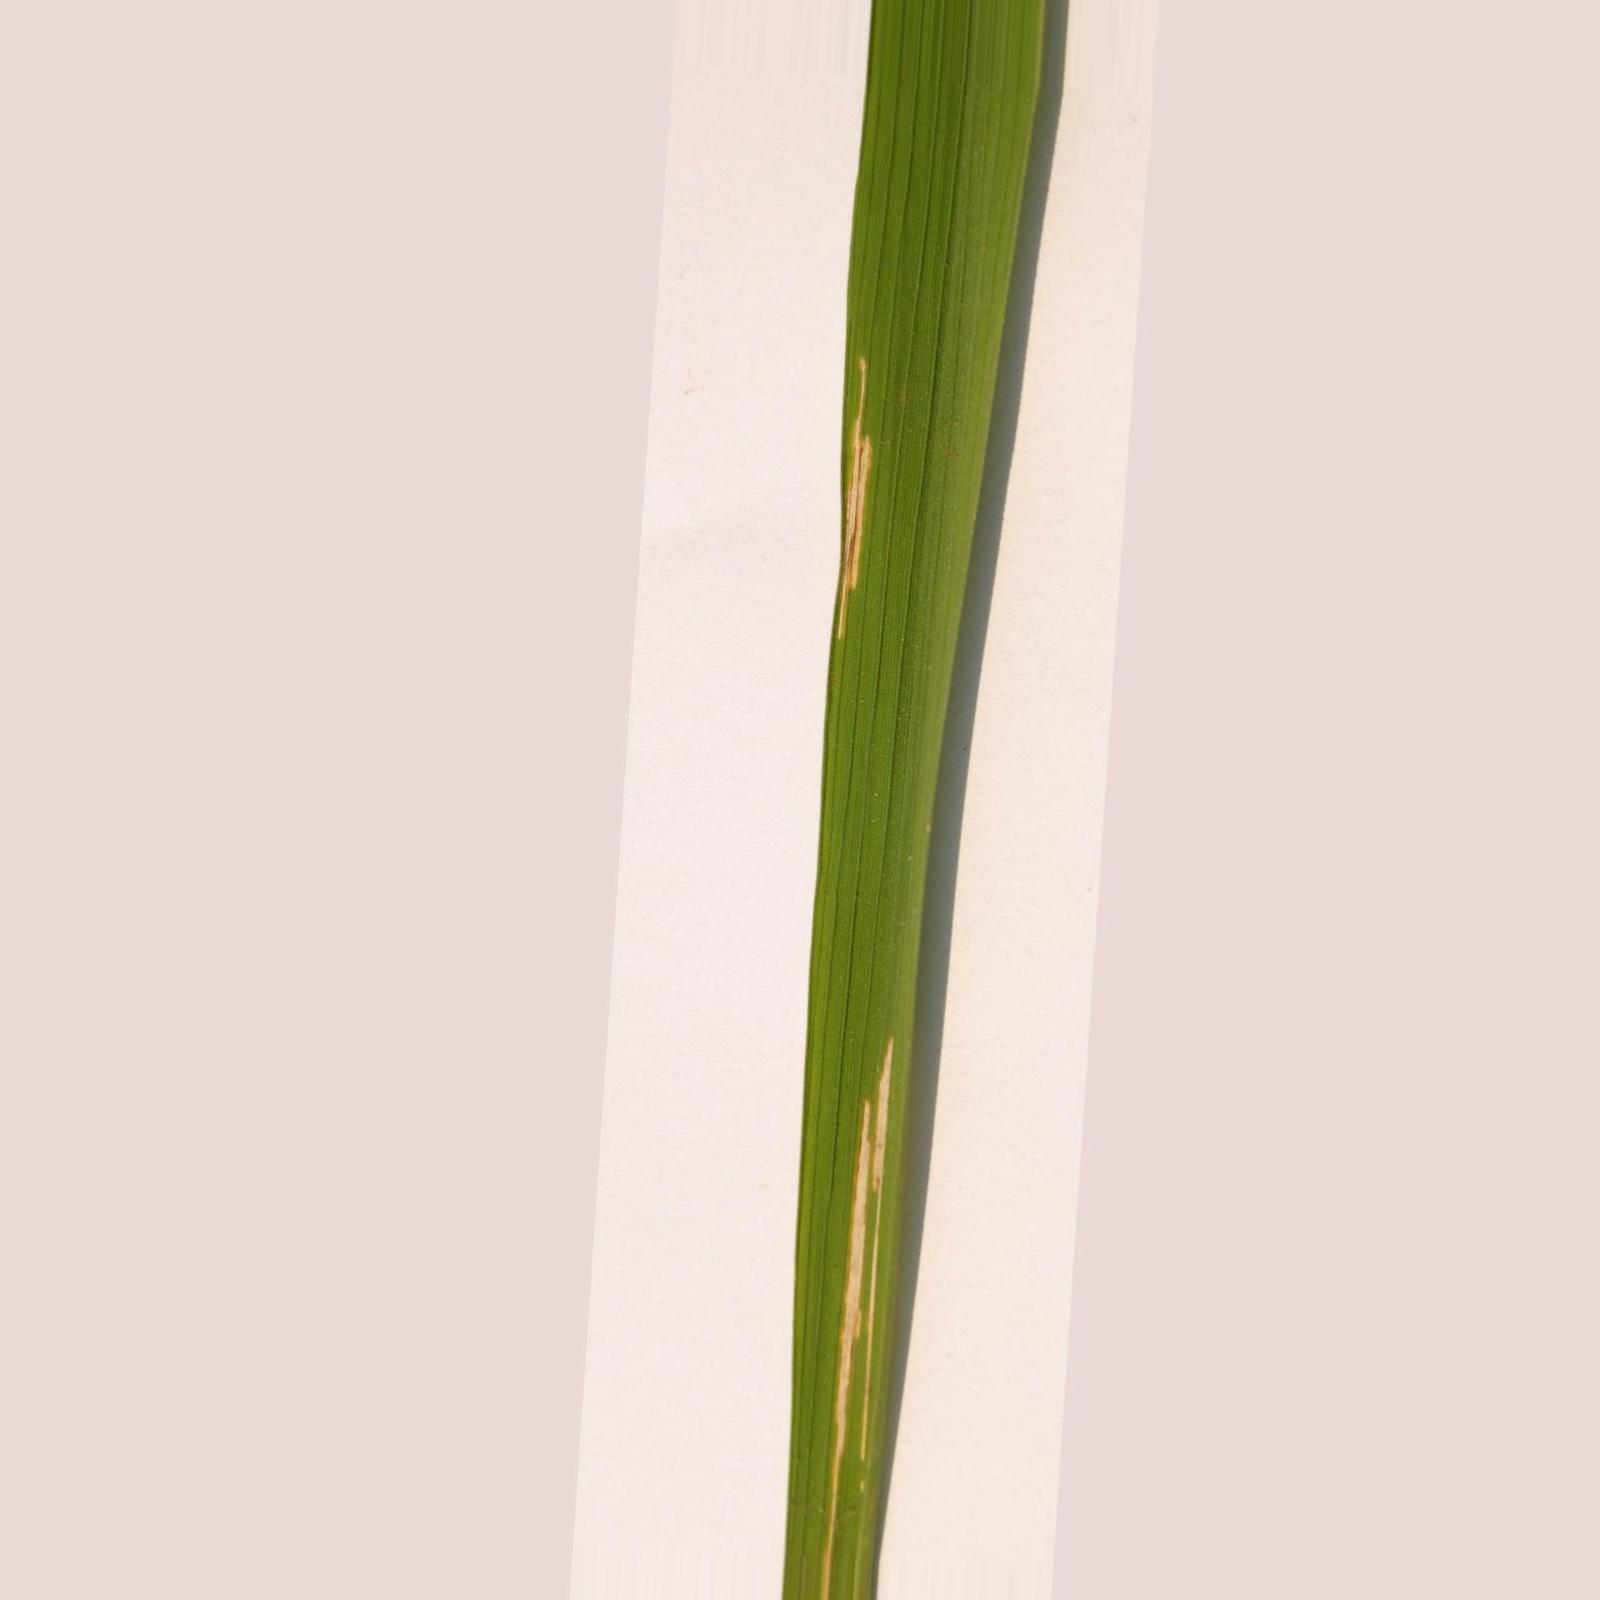
Nhãn: Bệnh Bạc lá (Bacterial leaf blight)